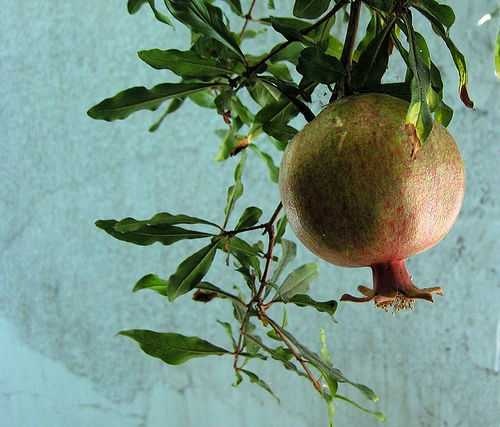
Label: Pomegranate